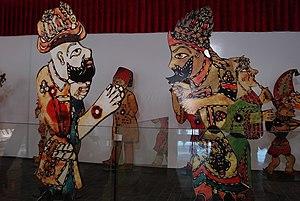
Karaghiósis ou Karagheuz est le personnage central du théâtre d'ombres grec et turc auquel il a donné son nom ; celui-ci vient du turc Karagöz qui signifie l’œil noir. Il représente un Grec vivant dans l’Empire ottoman. Il vit pauvrement dans une cabane, marche pieds-nus et habite en face du palais du vizir. Par extension, Karaghiósis fait référence à l’ensemble du théâtre d’ombre.